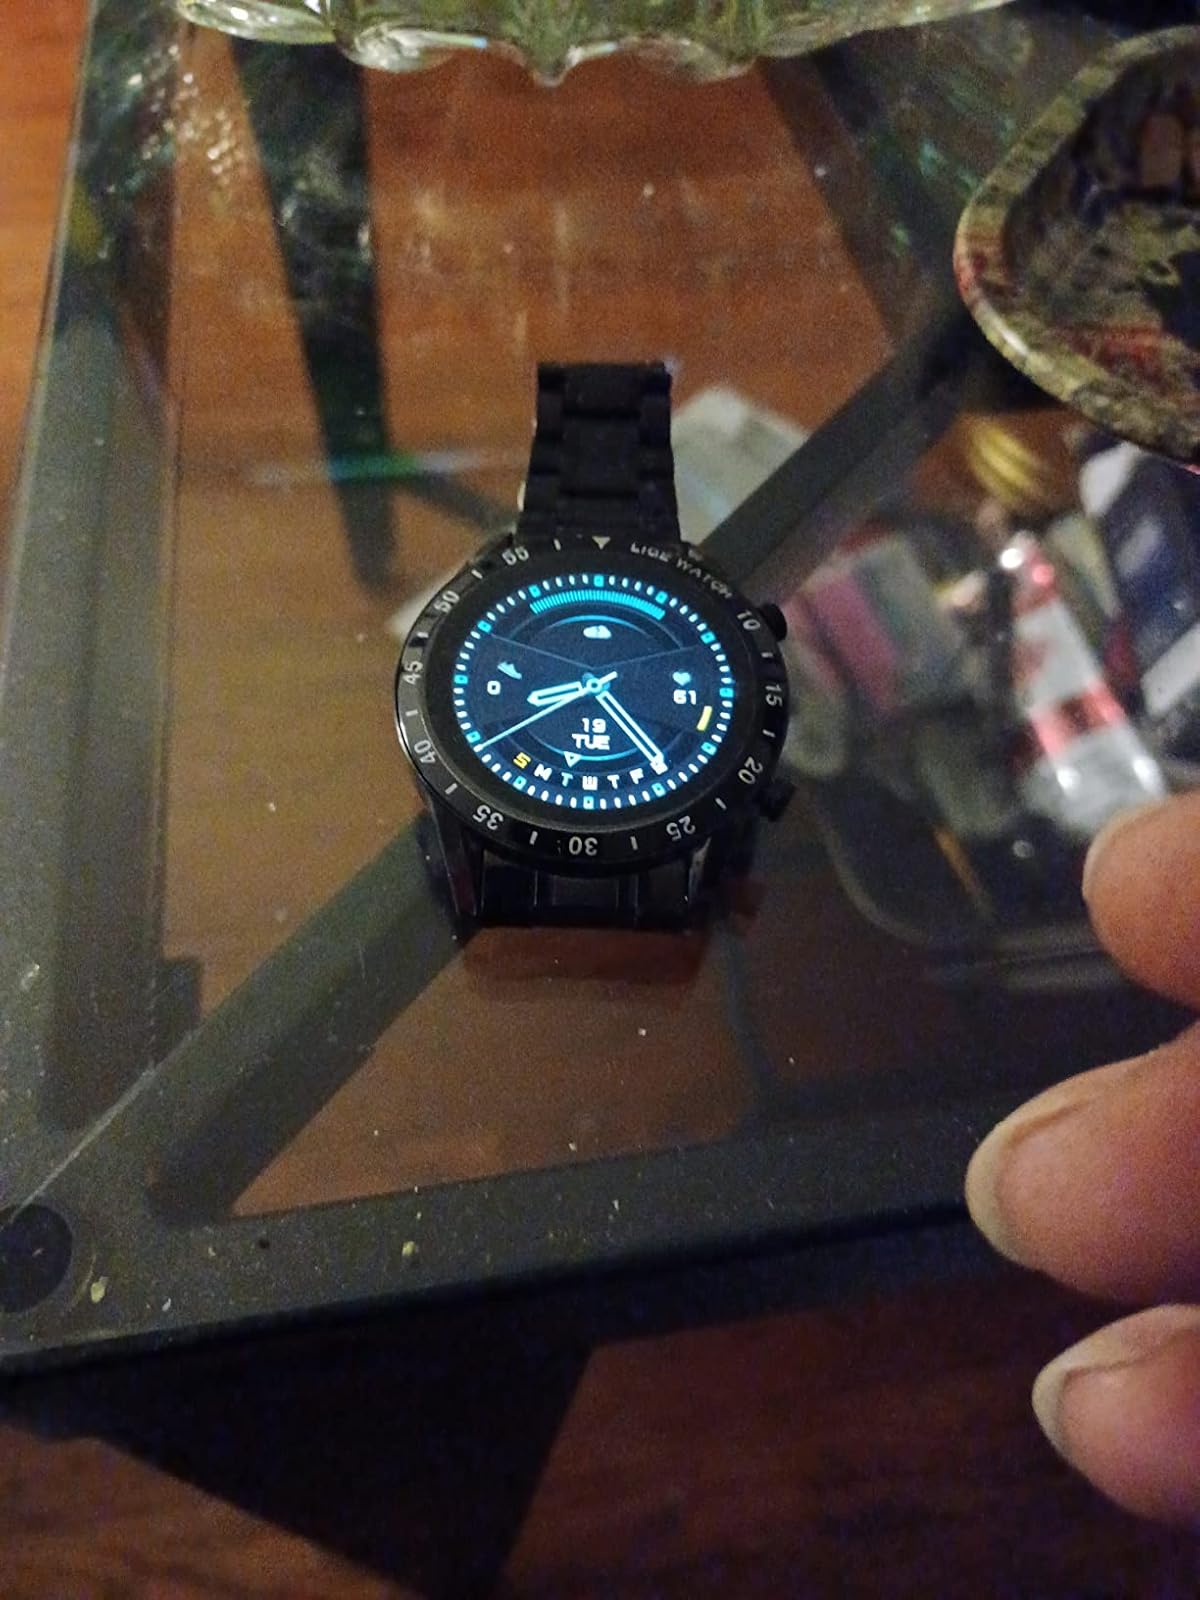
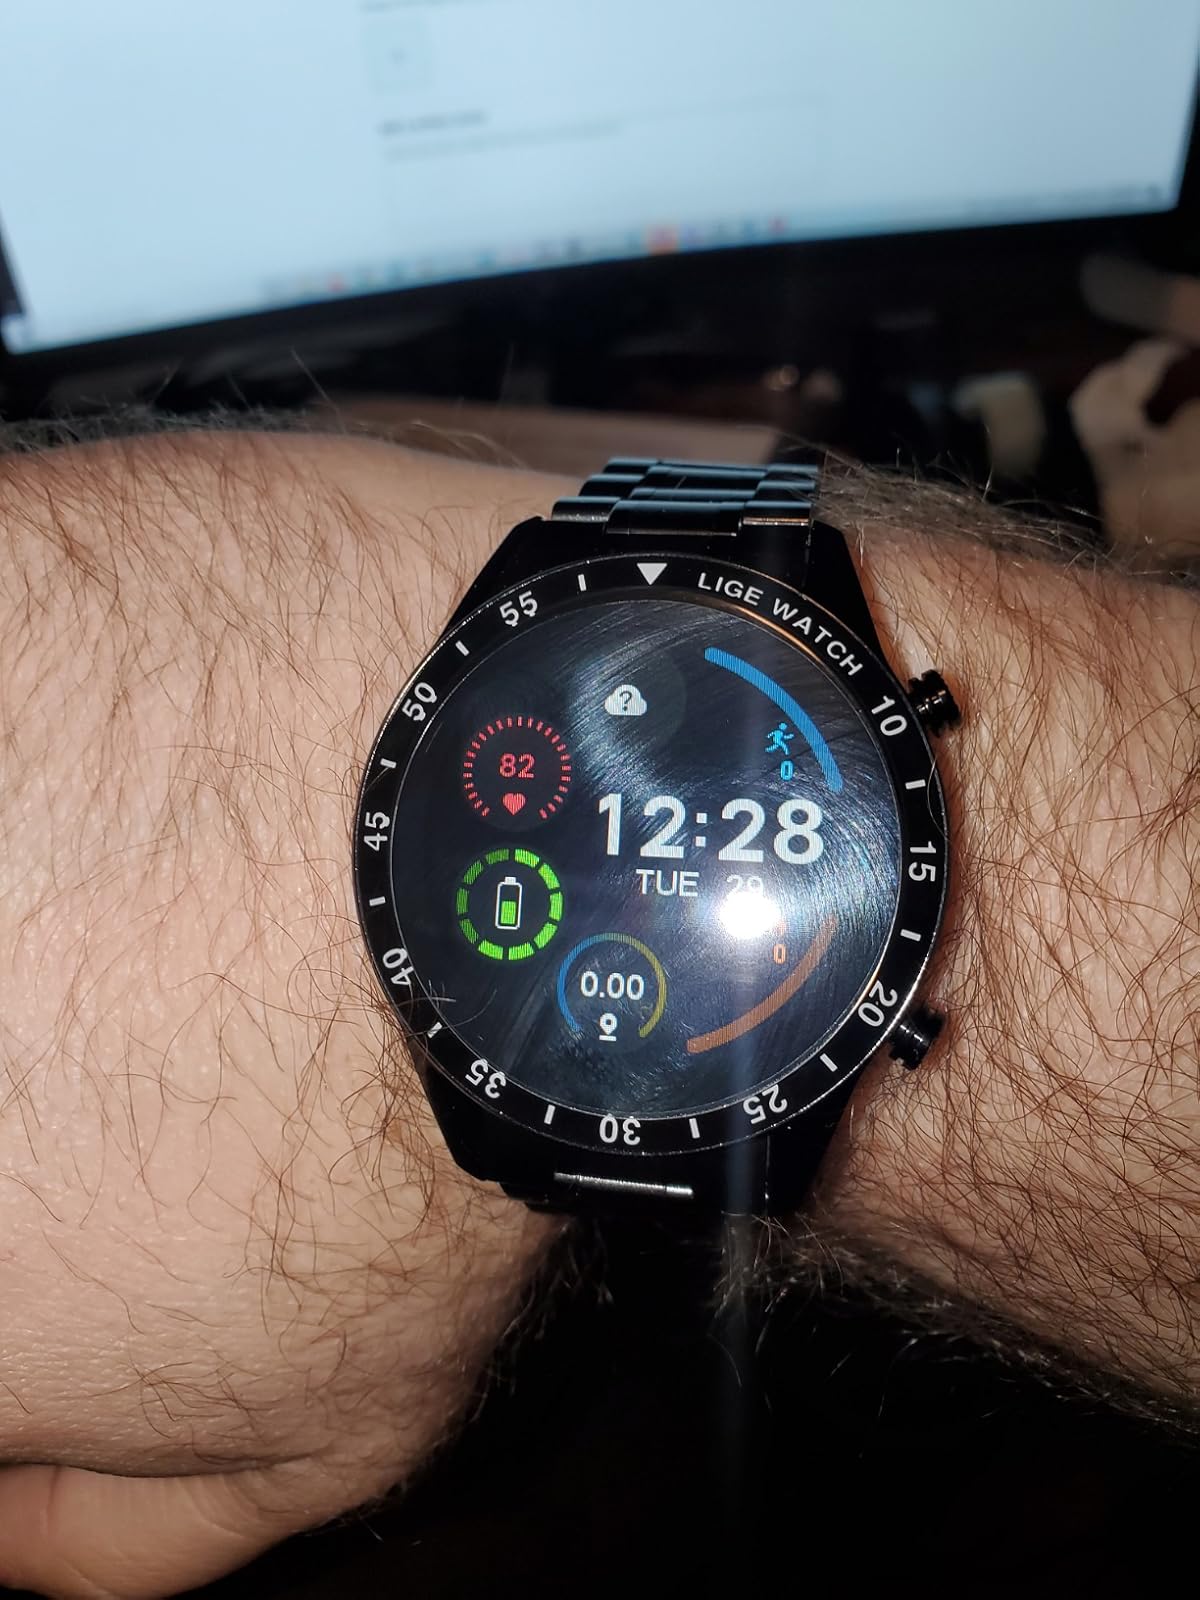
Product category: smartwatch
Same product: yes